2013–14 York City F.C. season

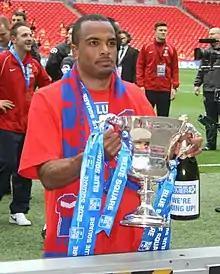
Lanre Oyebanjo was voted Clubman of the Year for 2013–14.

The league season concluded with an away match against divisional runners-up Scunthorpe; having gone two goals down York fought back to draw 2–2 with goals scored by Brobbel and Andrew. This result meant York finished the season in seventh-place in League Two, and would thus play fourth-placed Fleetwood in the play-off semi-final on the back of a 17-match unbeaten run. York lost 1–0 to Fleetwood in the first leg at home; the goal came from former York player Matty Blair in the 50th minute, who scored from close range after Antoni Sarcevic's shot was blocked on the line. A 0–0 draw away to Fleetwood in the second leg meant York were eliminated 1–0 on aggregate, ending the prospect of a second promotion in three seasons. At an awards night held at York Racecourse, Oyebanjo was voted Clubman of the Year for 2013–14.